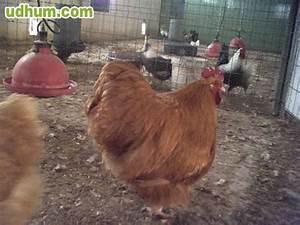
chicken